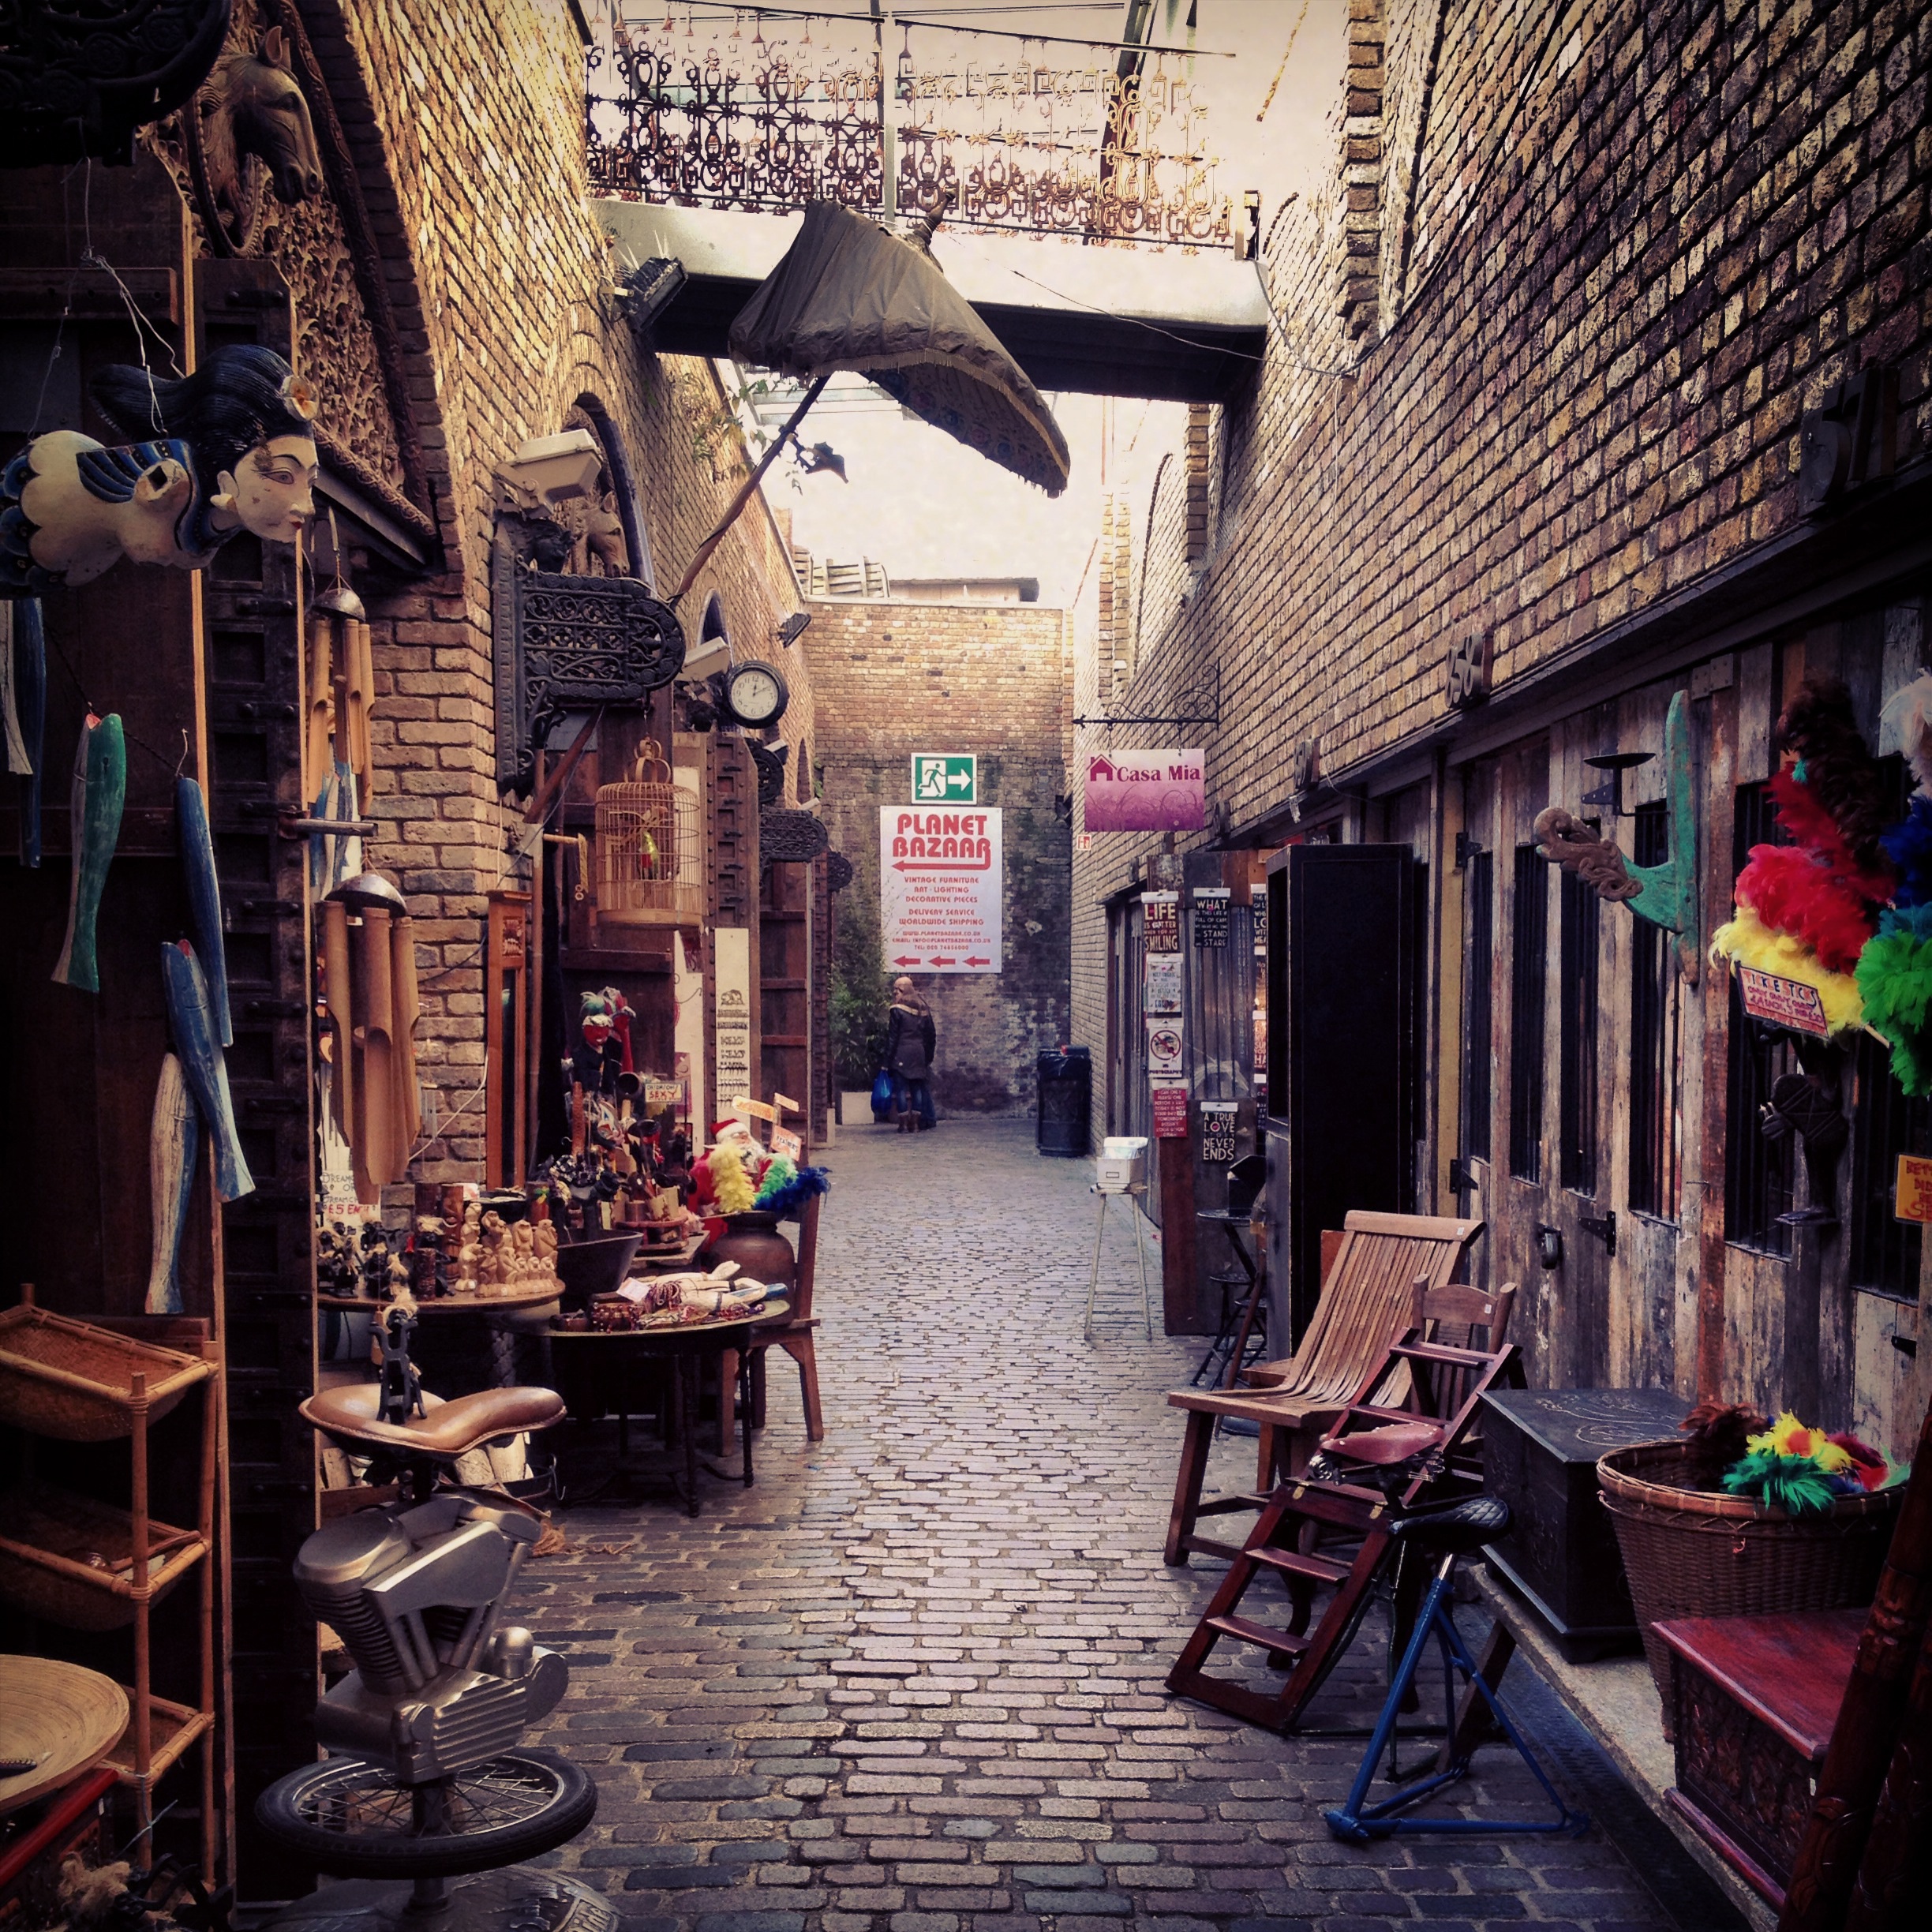
road, street, town, alley, city, travel, color, market, infrastructure, urban area, human settlement